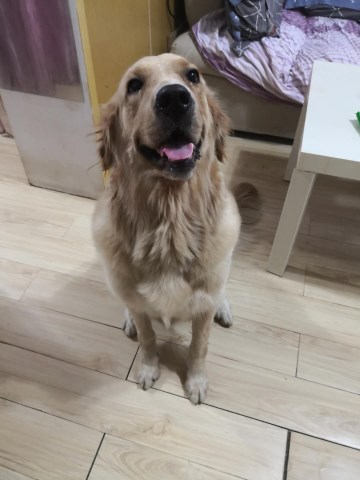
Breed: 5355-n000126-golden_retriever